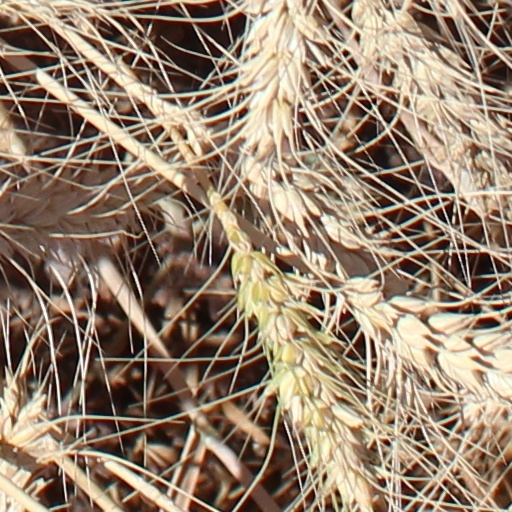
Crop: wheat